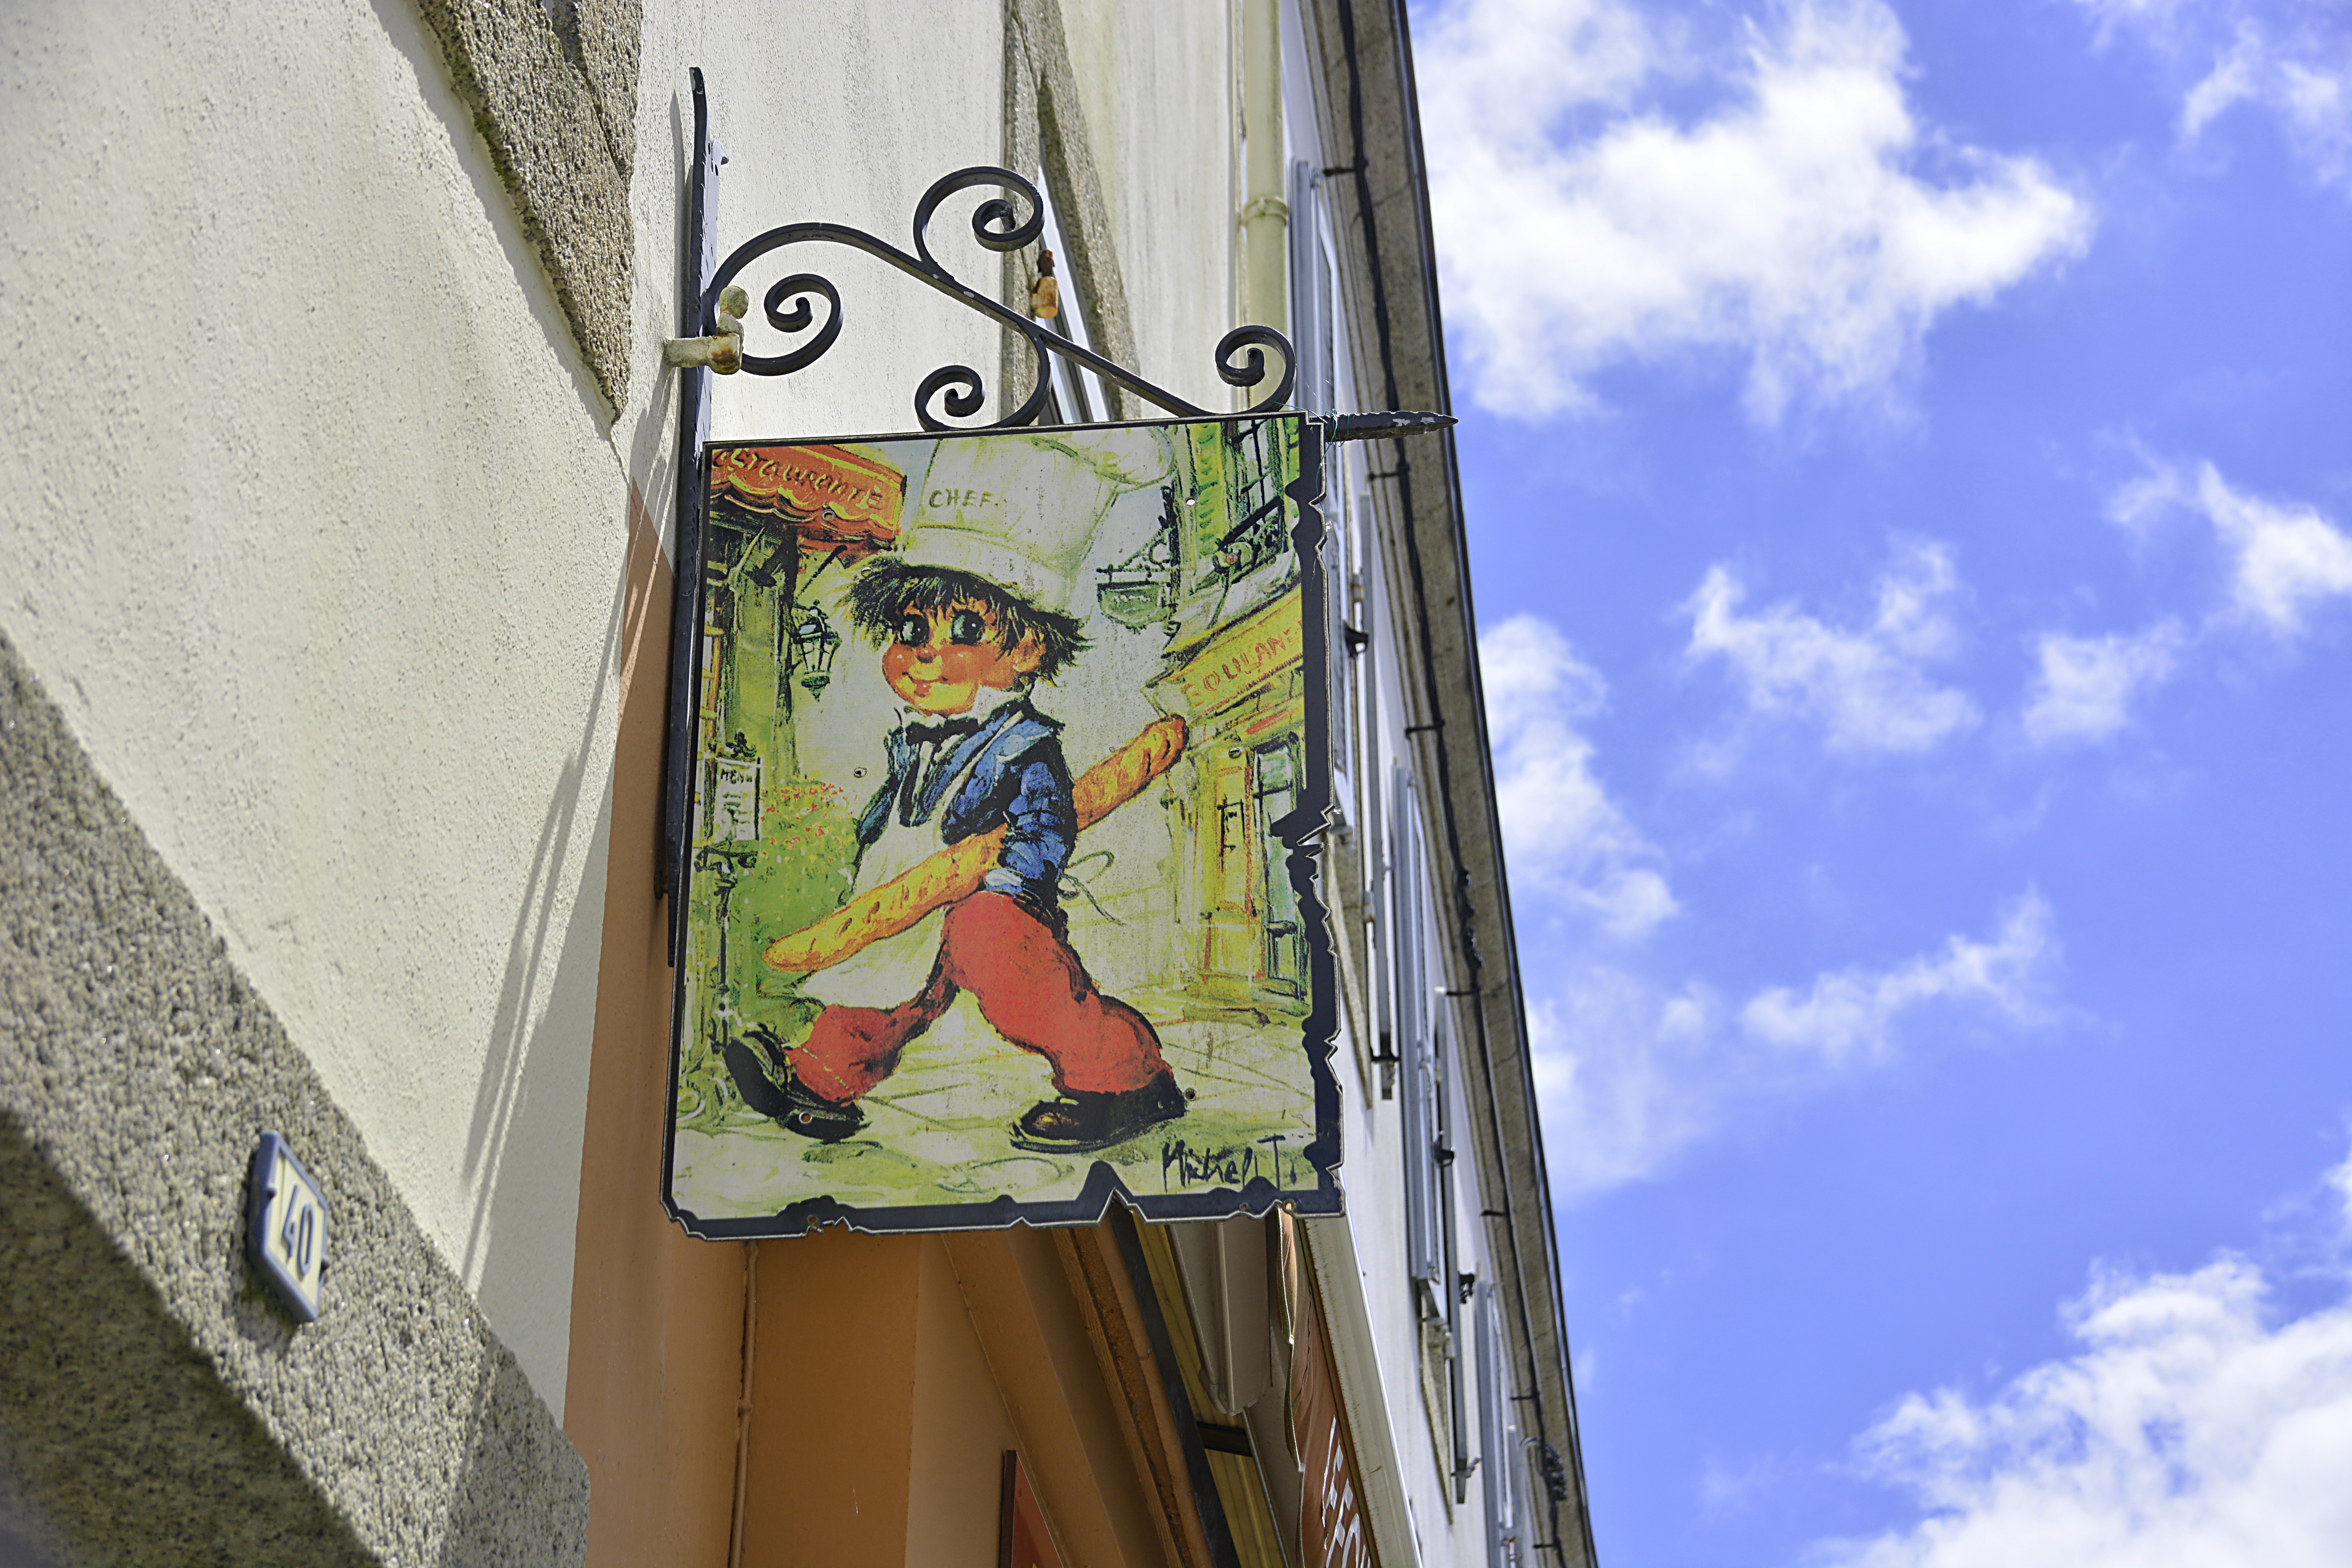
window, wall, advertising, color, bakery, art, colors, crafts, mural, trade, boulanger, teaches, baker's boy